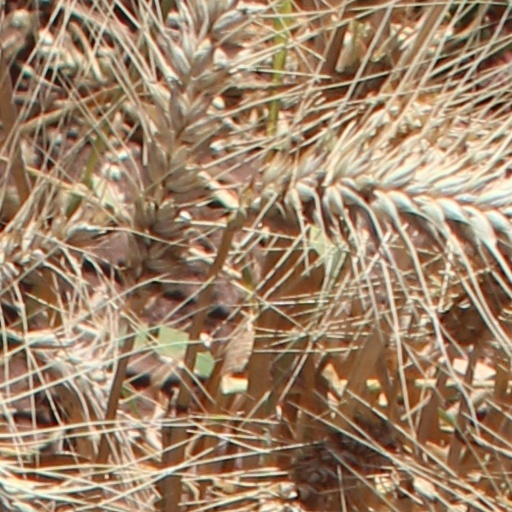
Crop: wheat